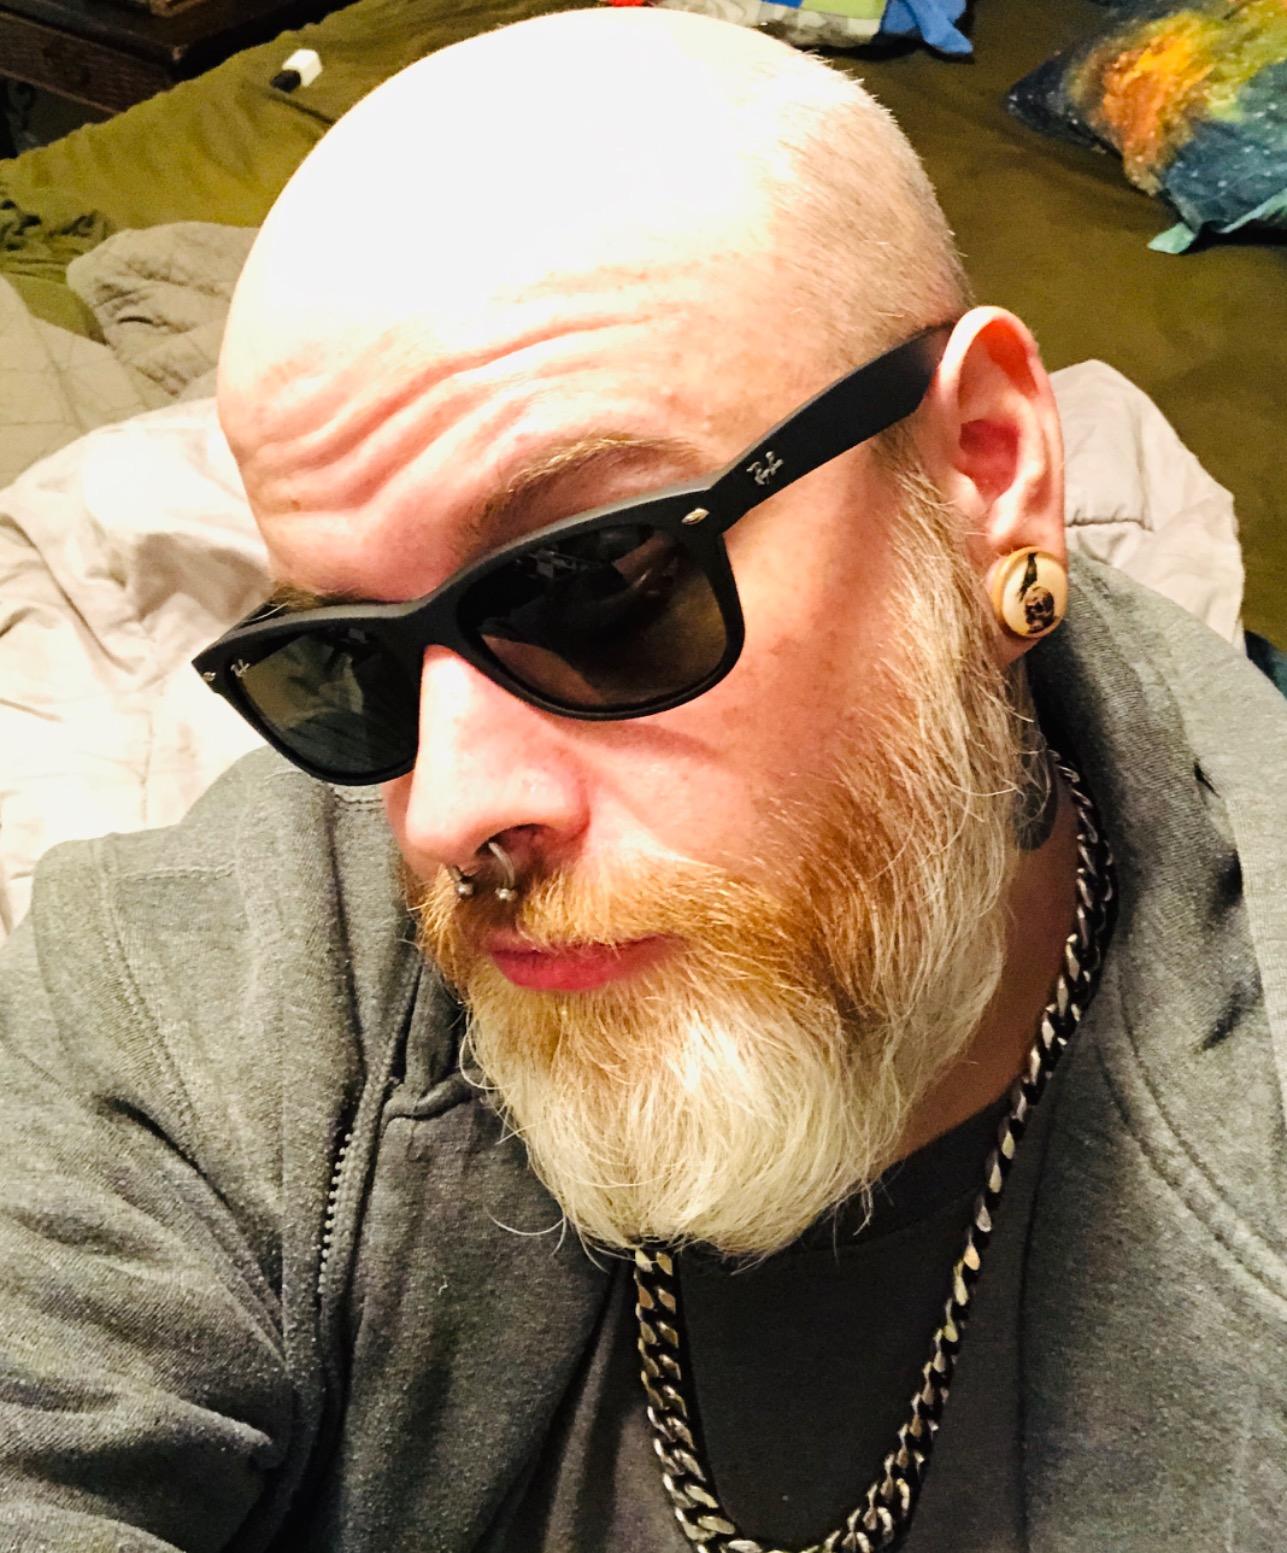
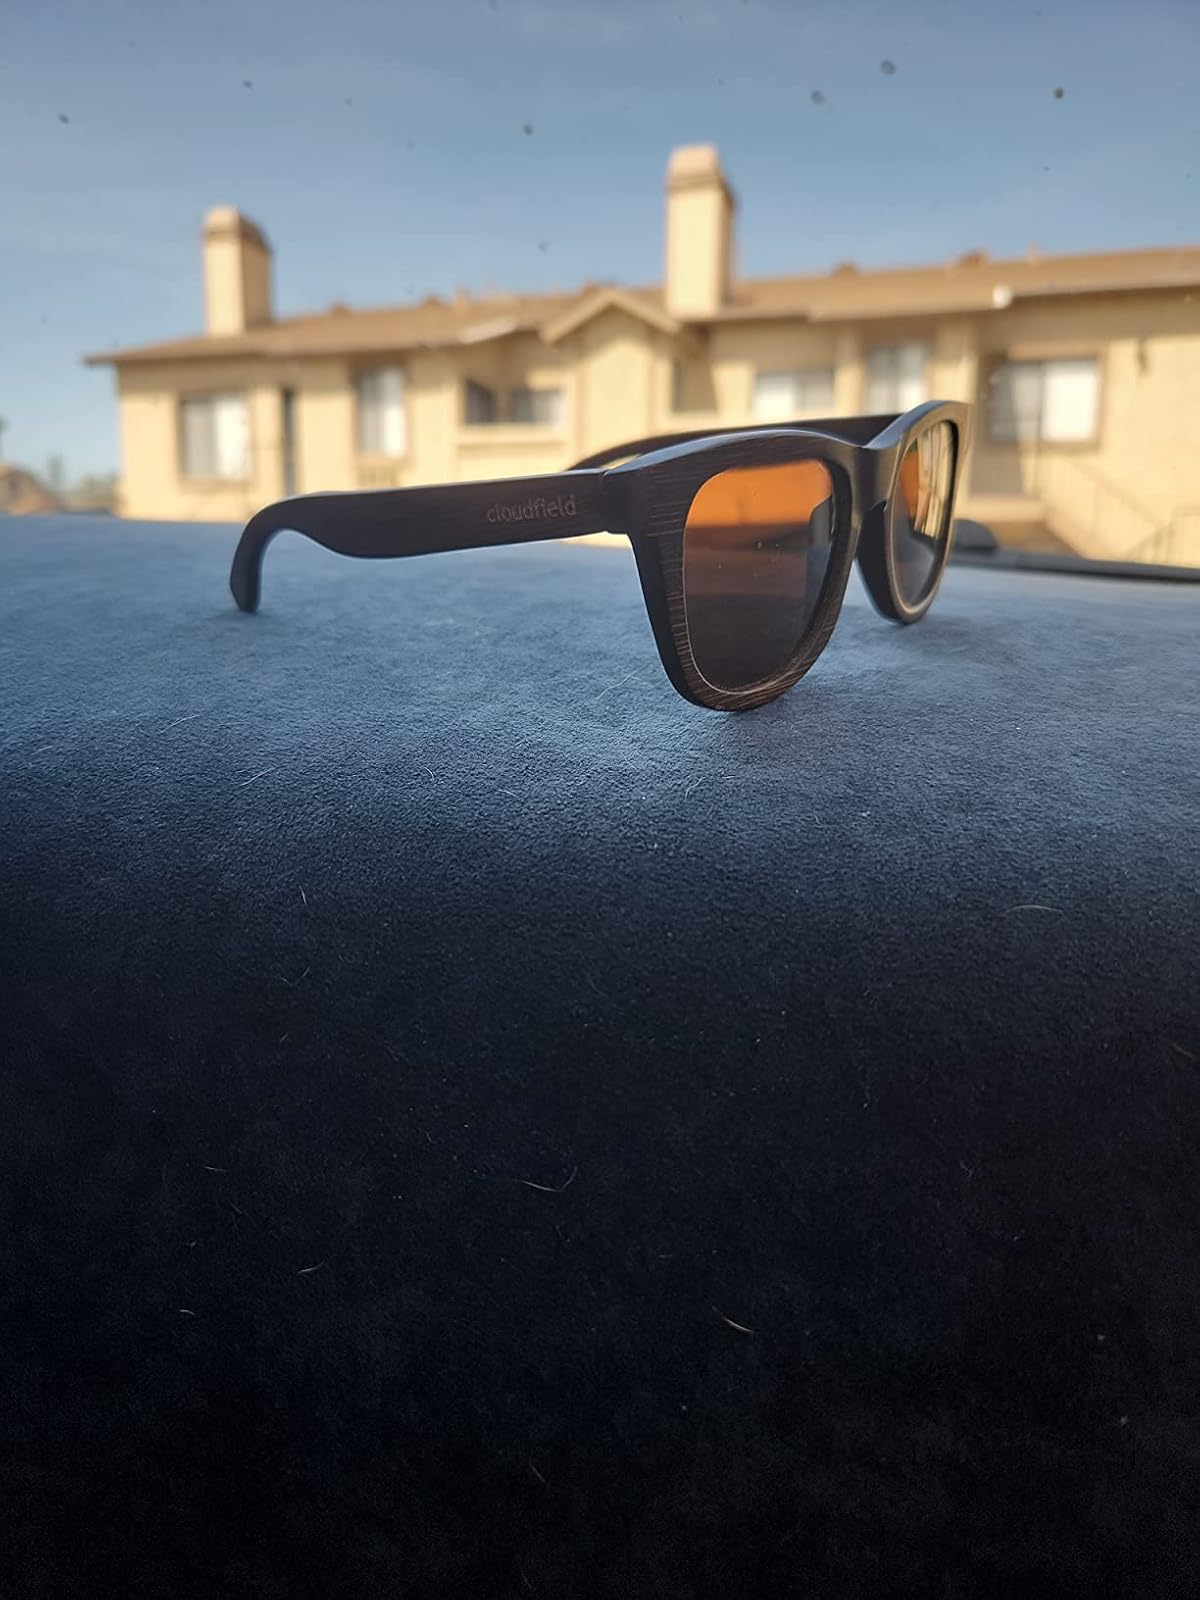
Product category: accessories_sunglasses
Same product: no